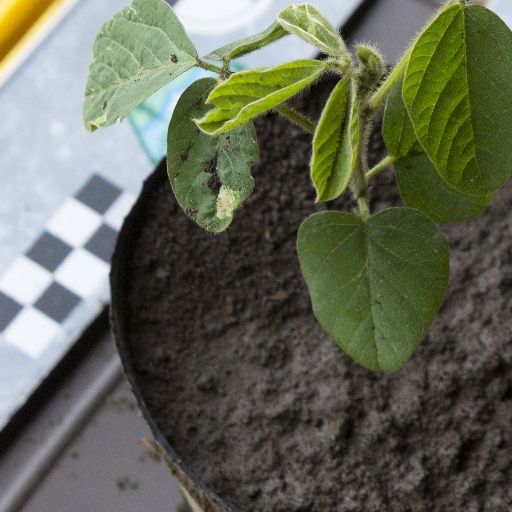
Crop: soybean